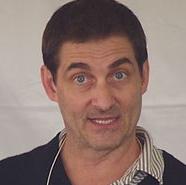
Age: 50